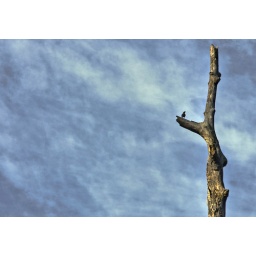
the oldest tree in kuantan (naaah, kidding).. while shooting didnt realize there was a small bird